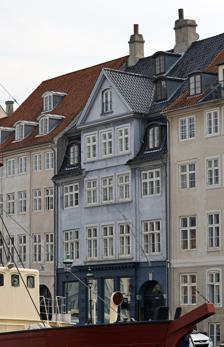
Building: Nyhavn 12
Country: Denmark
Year built: 1770
Building in Copenhagen, Denmark Nyhavn 12 Nyhavn 12 seen from the other side of the canal General information Location Copenhagen , Denmark Country Denmark Coordinates 55°40′47.01″N 12°35′23.15″E / 55.6797250°N 12.5897639°E / 55.6797250; 12.5897639 Completed 1700 Nyhavn 12 is a listed property overlooking the Nyhavn canal in central Copenhagen , Denmark . History 17th century 17th and 18th centuries The site was originally part of Ulrik Frederik Gyldenløve 's large property at the corner of Kongens Nytorv and Nyhavn. In Copenhagen's first cadastre from 1689 it was listed as No. 54 in St. Ann's East Quarter. No. 276 seen in a detail from Christian Gedde's map of St. Ann's East Quarter, 1757 A row of small houses along the canal were later turned into separate properties. The property now known as Nyhavn 8 was listed in the new cadastre of 1756 as No. 276 in St. Ann's East Quarter. Together with some of the adjacent houses it was used as residences for staff at the botanical gardens. which were then situated at the northern end of Amaliegade (cf. Amaliegade 45 ). Nyhavn 12 was built circa 1770 for merchant and shipowner Andreas Bodenhoff . 19th century The property was listed in the new cadastre of 1806 as No. 276 in Eastern Quarter. It belonged to wholesaler  ( grosserer ) Johan Gerhardt Müllerat that time. The economist Oluf Christian Olufsen (1764–1827) was a resident in the building in 1809–1810. He worked for Det Classenske Fideicommis and became a professor at the University of Copenhagen in 1815. The deaf-mute painter Andreas Herman Hunæus [ da ] lived in the building from 1857 to 1863. The building was listed by the Danish Heritage Agency in the Danish national registry of protected buildings in 1918. The registration was expanded in 2000. 1880 census The property was home to 13 residents at the 1880 census. Bernhard Frichling, bank manager of Landmandsbanken, resided on the second floor with his wife Anna Marie Frichling, their two children (aged 14 and 18) and two maids. Georgine Dorothea Duncklau, a shop manager, resided on the ground floor. Henrik Johansen, a chairman ( formand ), resided on the first floor of the side wing with his wife Margrethe Johansen (née Madsen) and their eight-year-old son. A coachman and two servants resided on the first floor of the rear wing. 20th century The property was acquired by Holmegaard Glass Factory in 1913 (or possibly earlier). The company was from then on headquartered in the building. The company operated a retail outlet on the ground floor from 1918 to 1973. Architecture The building is six bays wide and has a mansard roof with a large wall dormer. A 13-bay side wing extends from the rear side of the building. Today The florist Port Nouveau – Erik Buch is located on the ground floor. A number of small law firms, including Mikael Skjødt Advokater and Kåre Pihlmann, are also based in the building. References